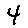
Label: 4